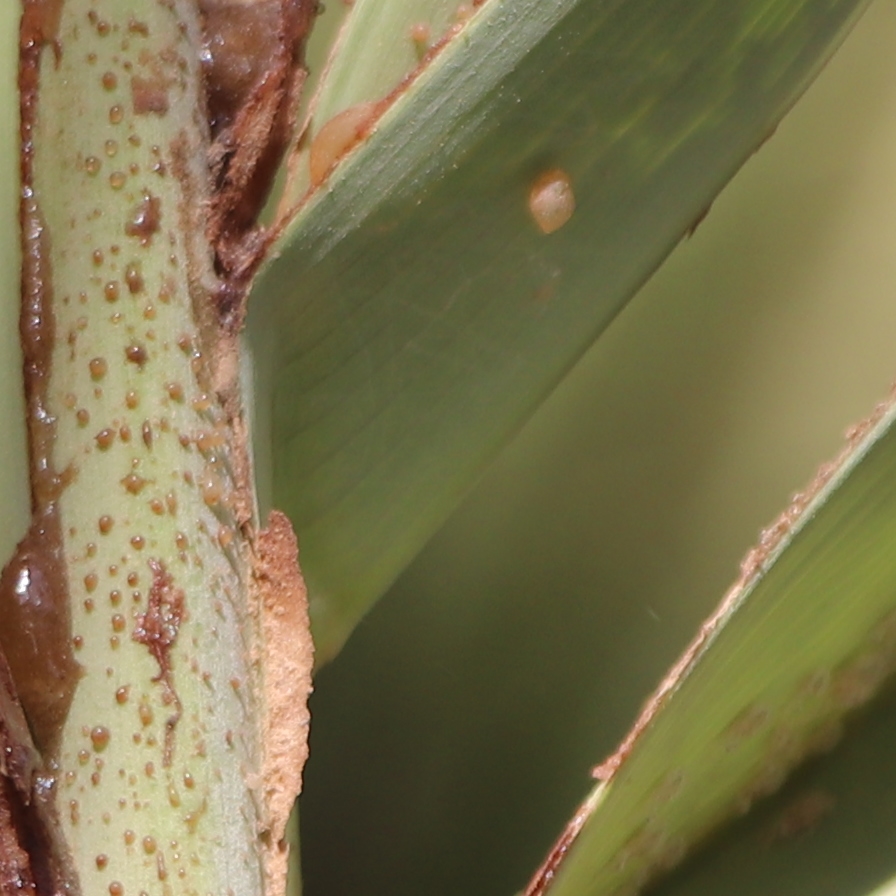
Label: Honey